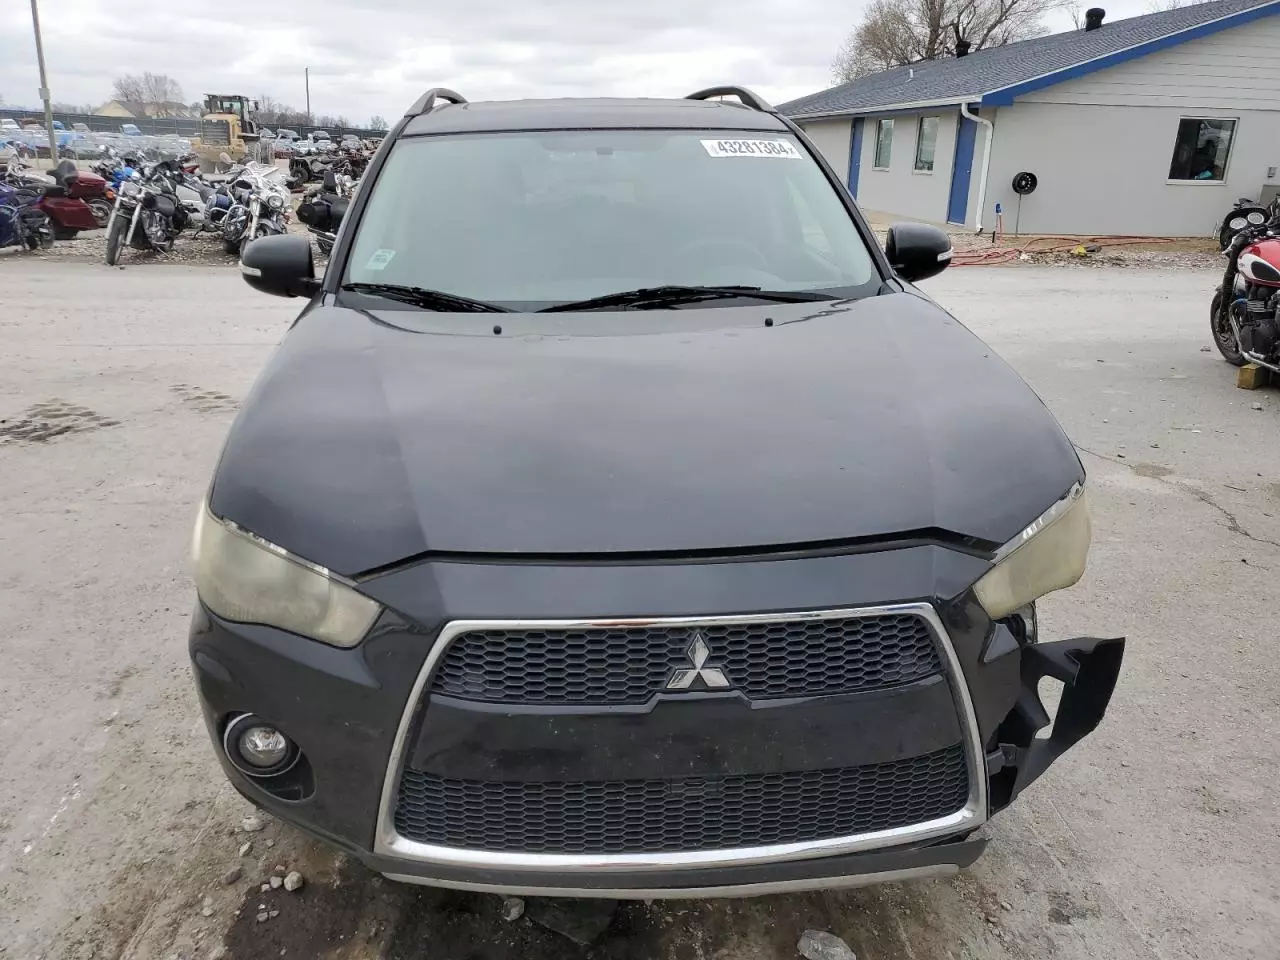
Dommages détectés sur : plaque d'immatriculation avant, pare-choc avant, capot, aile avant gauche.
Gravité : majeur